Sky position (RA, Dec in degrees): 233.983, 8.737
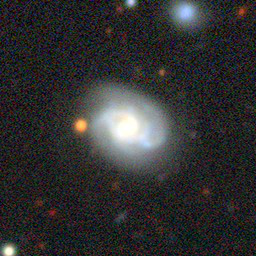
Galaxy morphology: Unbarred Loose Spiral Galaxies